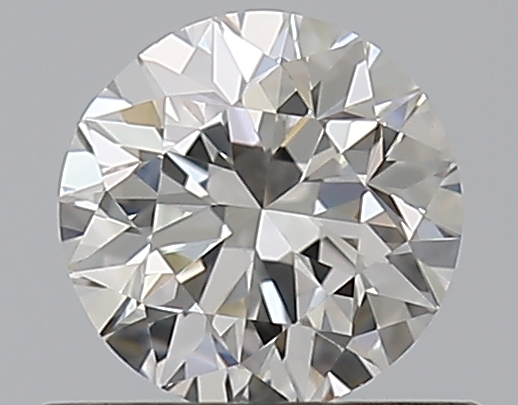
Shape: round
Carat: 0.5
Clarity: VS1
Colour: I
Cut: VG
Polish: EX
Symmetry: GD
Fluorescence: F
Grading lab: GIA
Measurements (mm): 4.97 x 5.03 x 3.25